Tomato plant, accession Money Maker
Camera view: horizontal (90 deg, fisheye); turntable rotation: 90 degrees
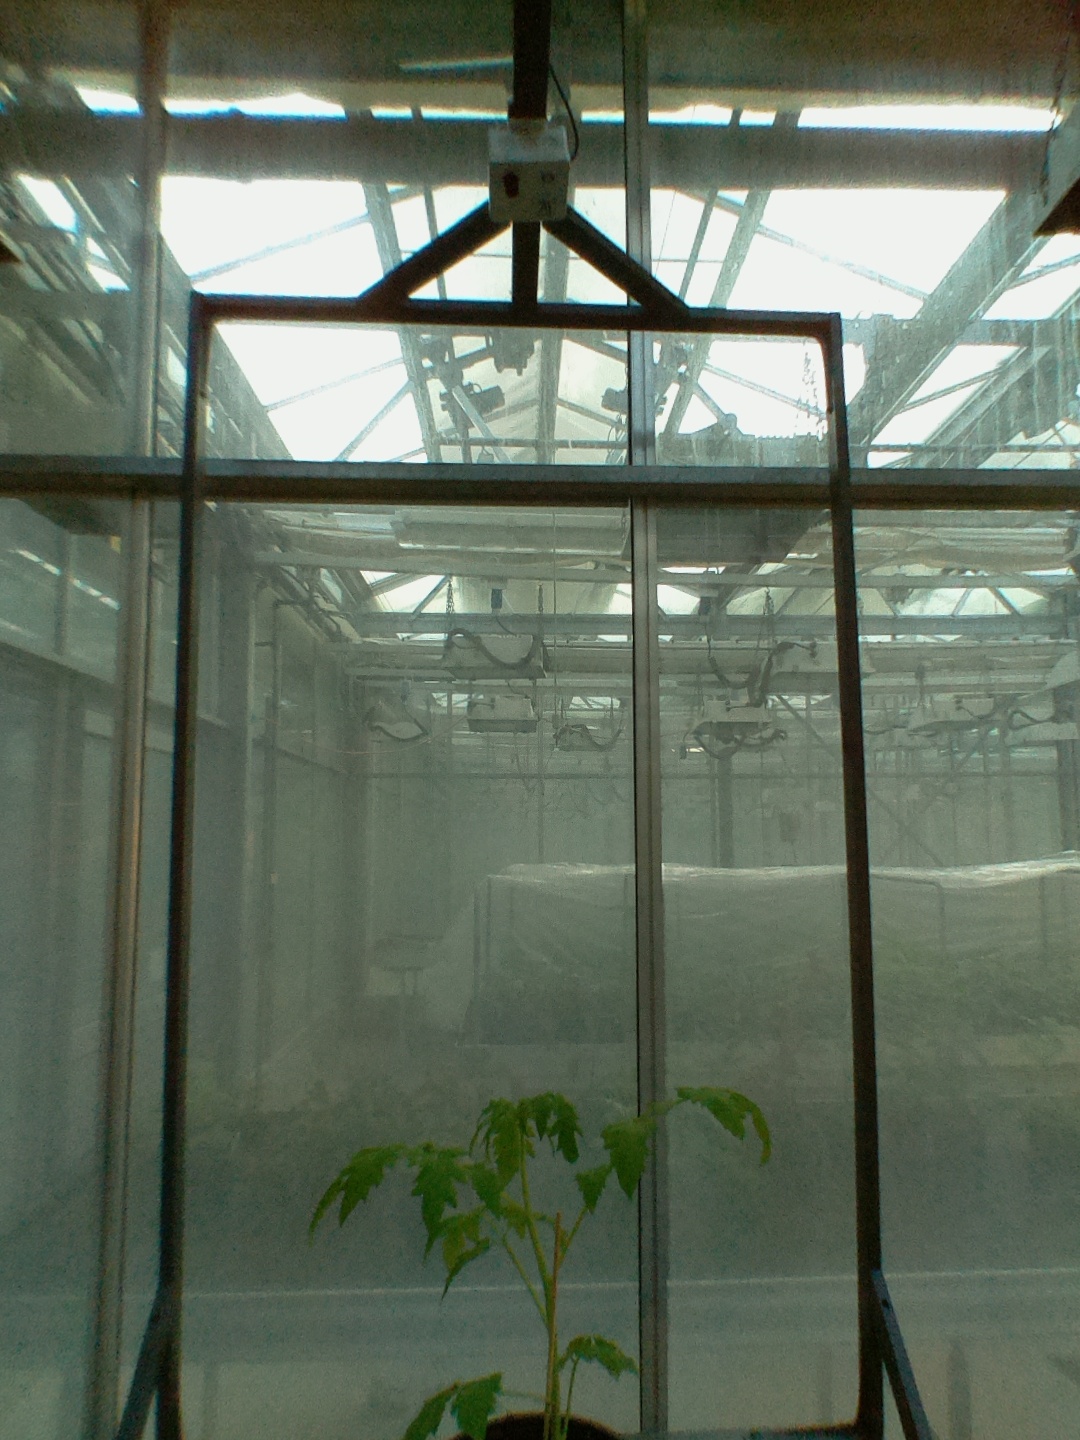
BBCH growth stage 13: 6 of true leaves visible